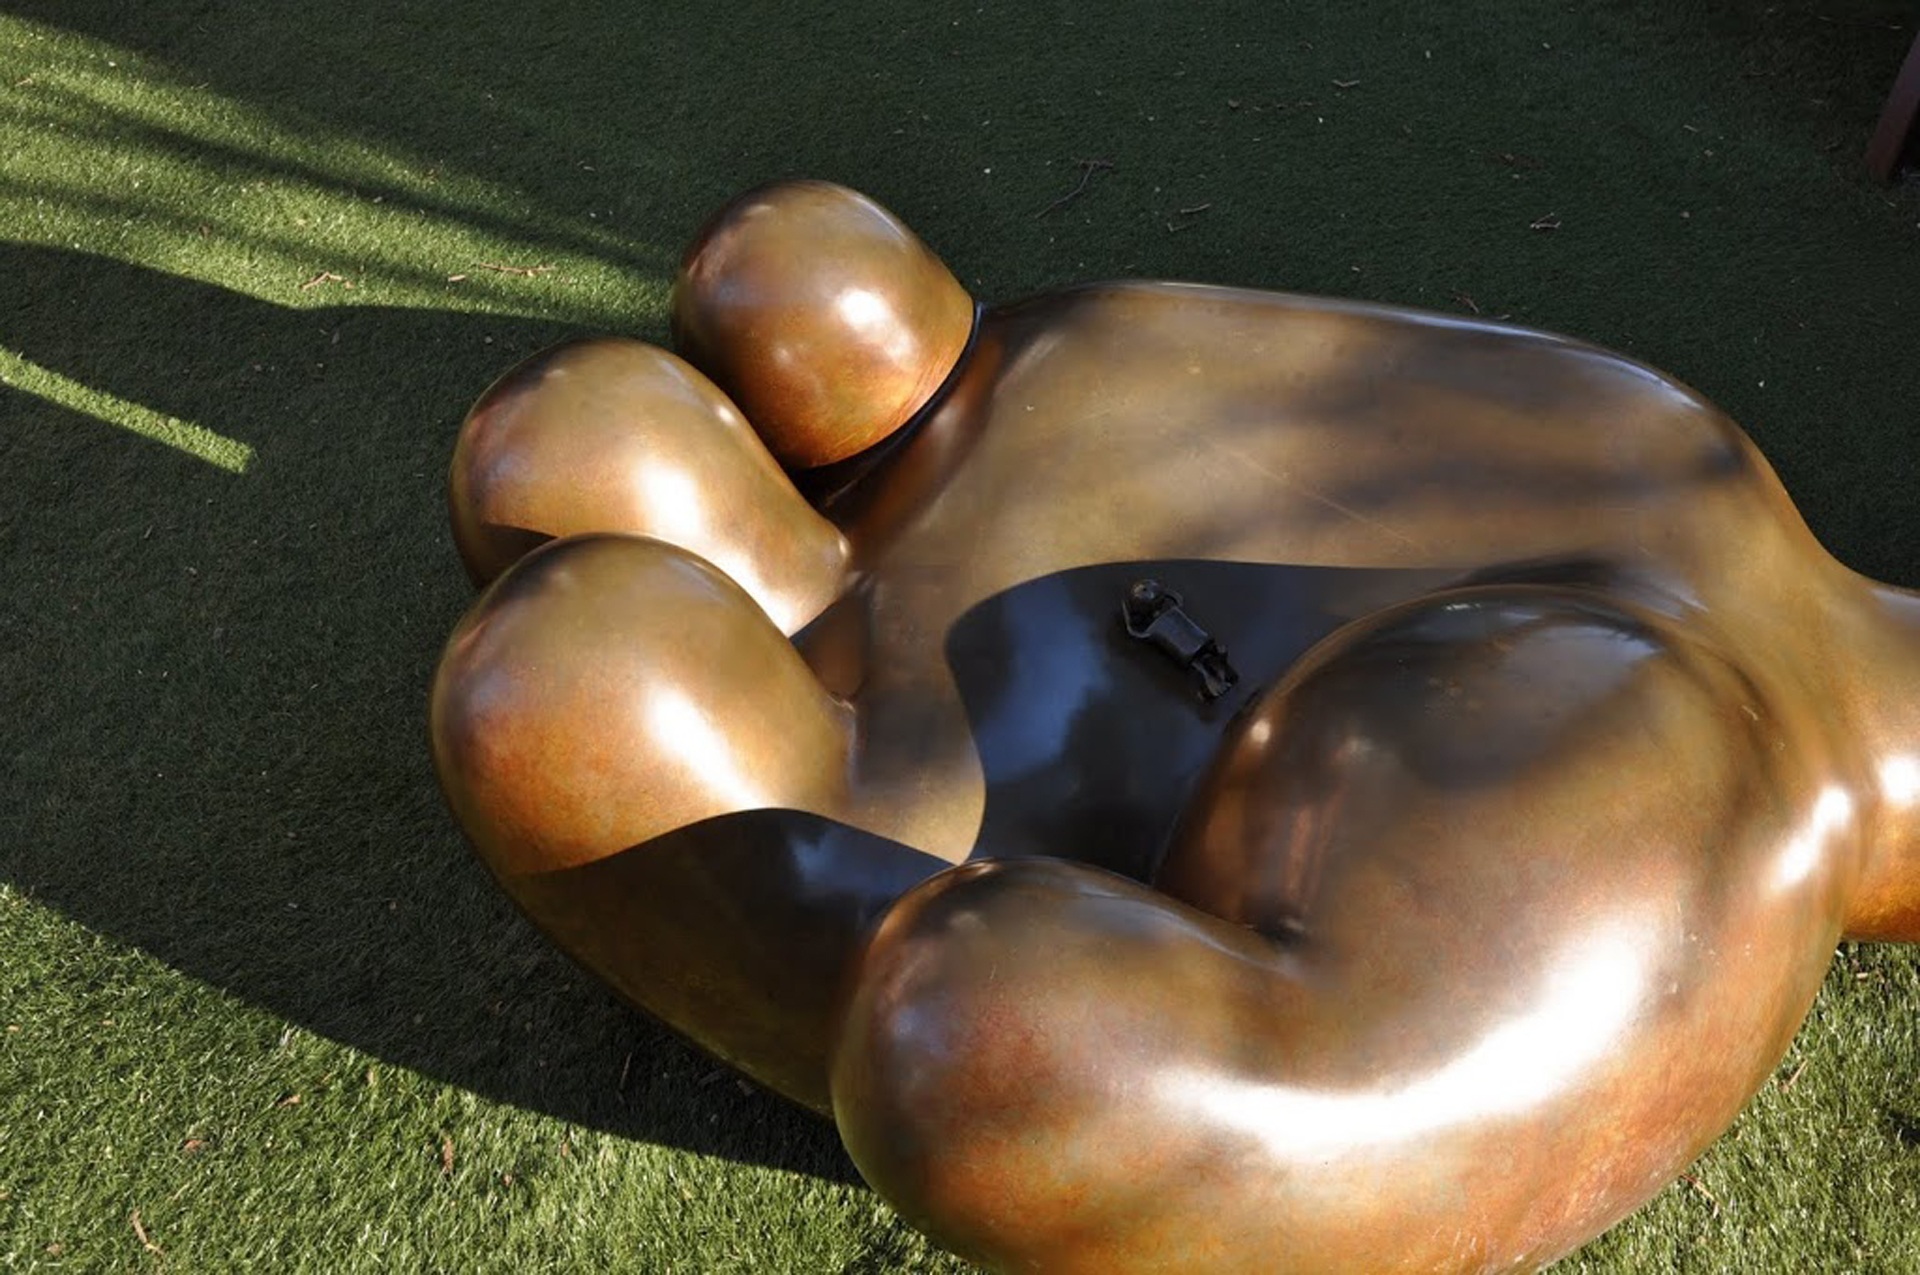
hand, new york, statue, food, produce, park, america, sculpture, art, carving